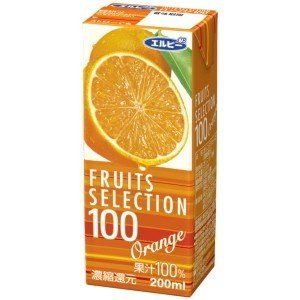
Waste category: cardboard